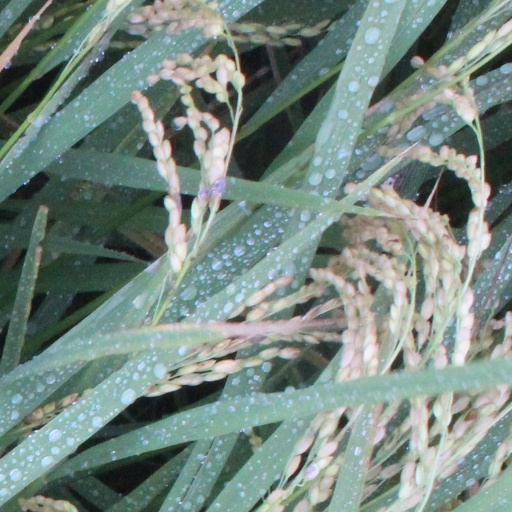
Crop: rice